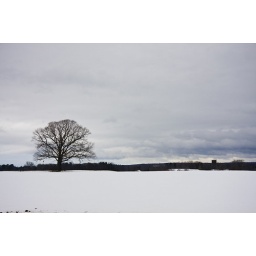
Lonely field tree on a grey winter day in upstate New York